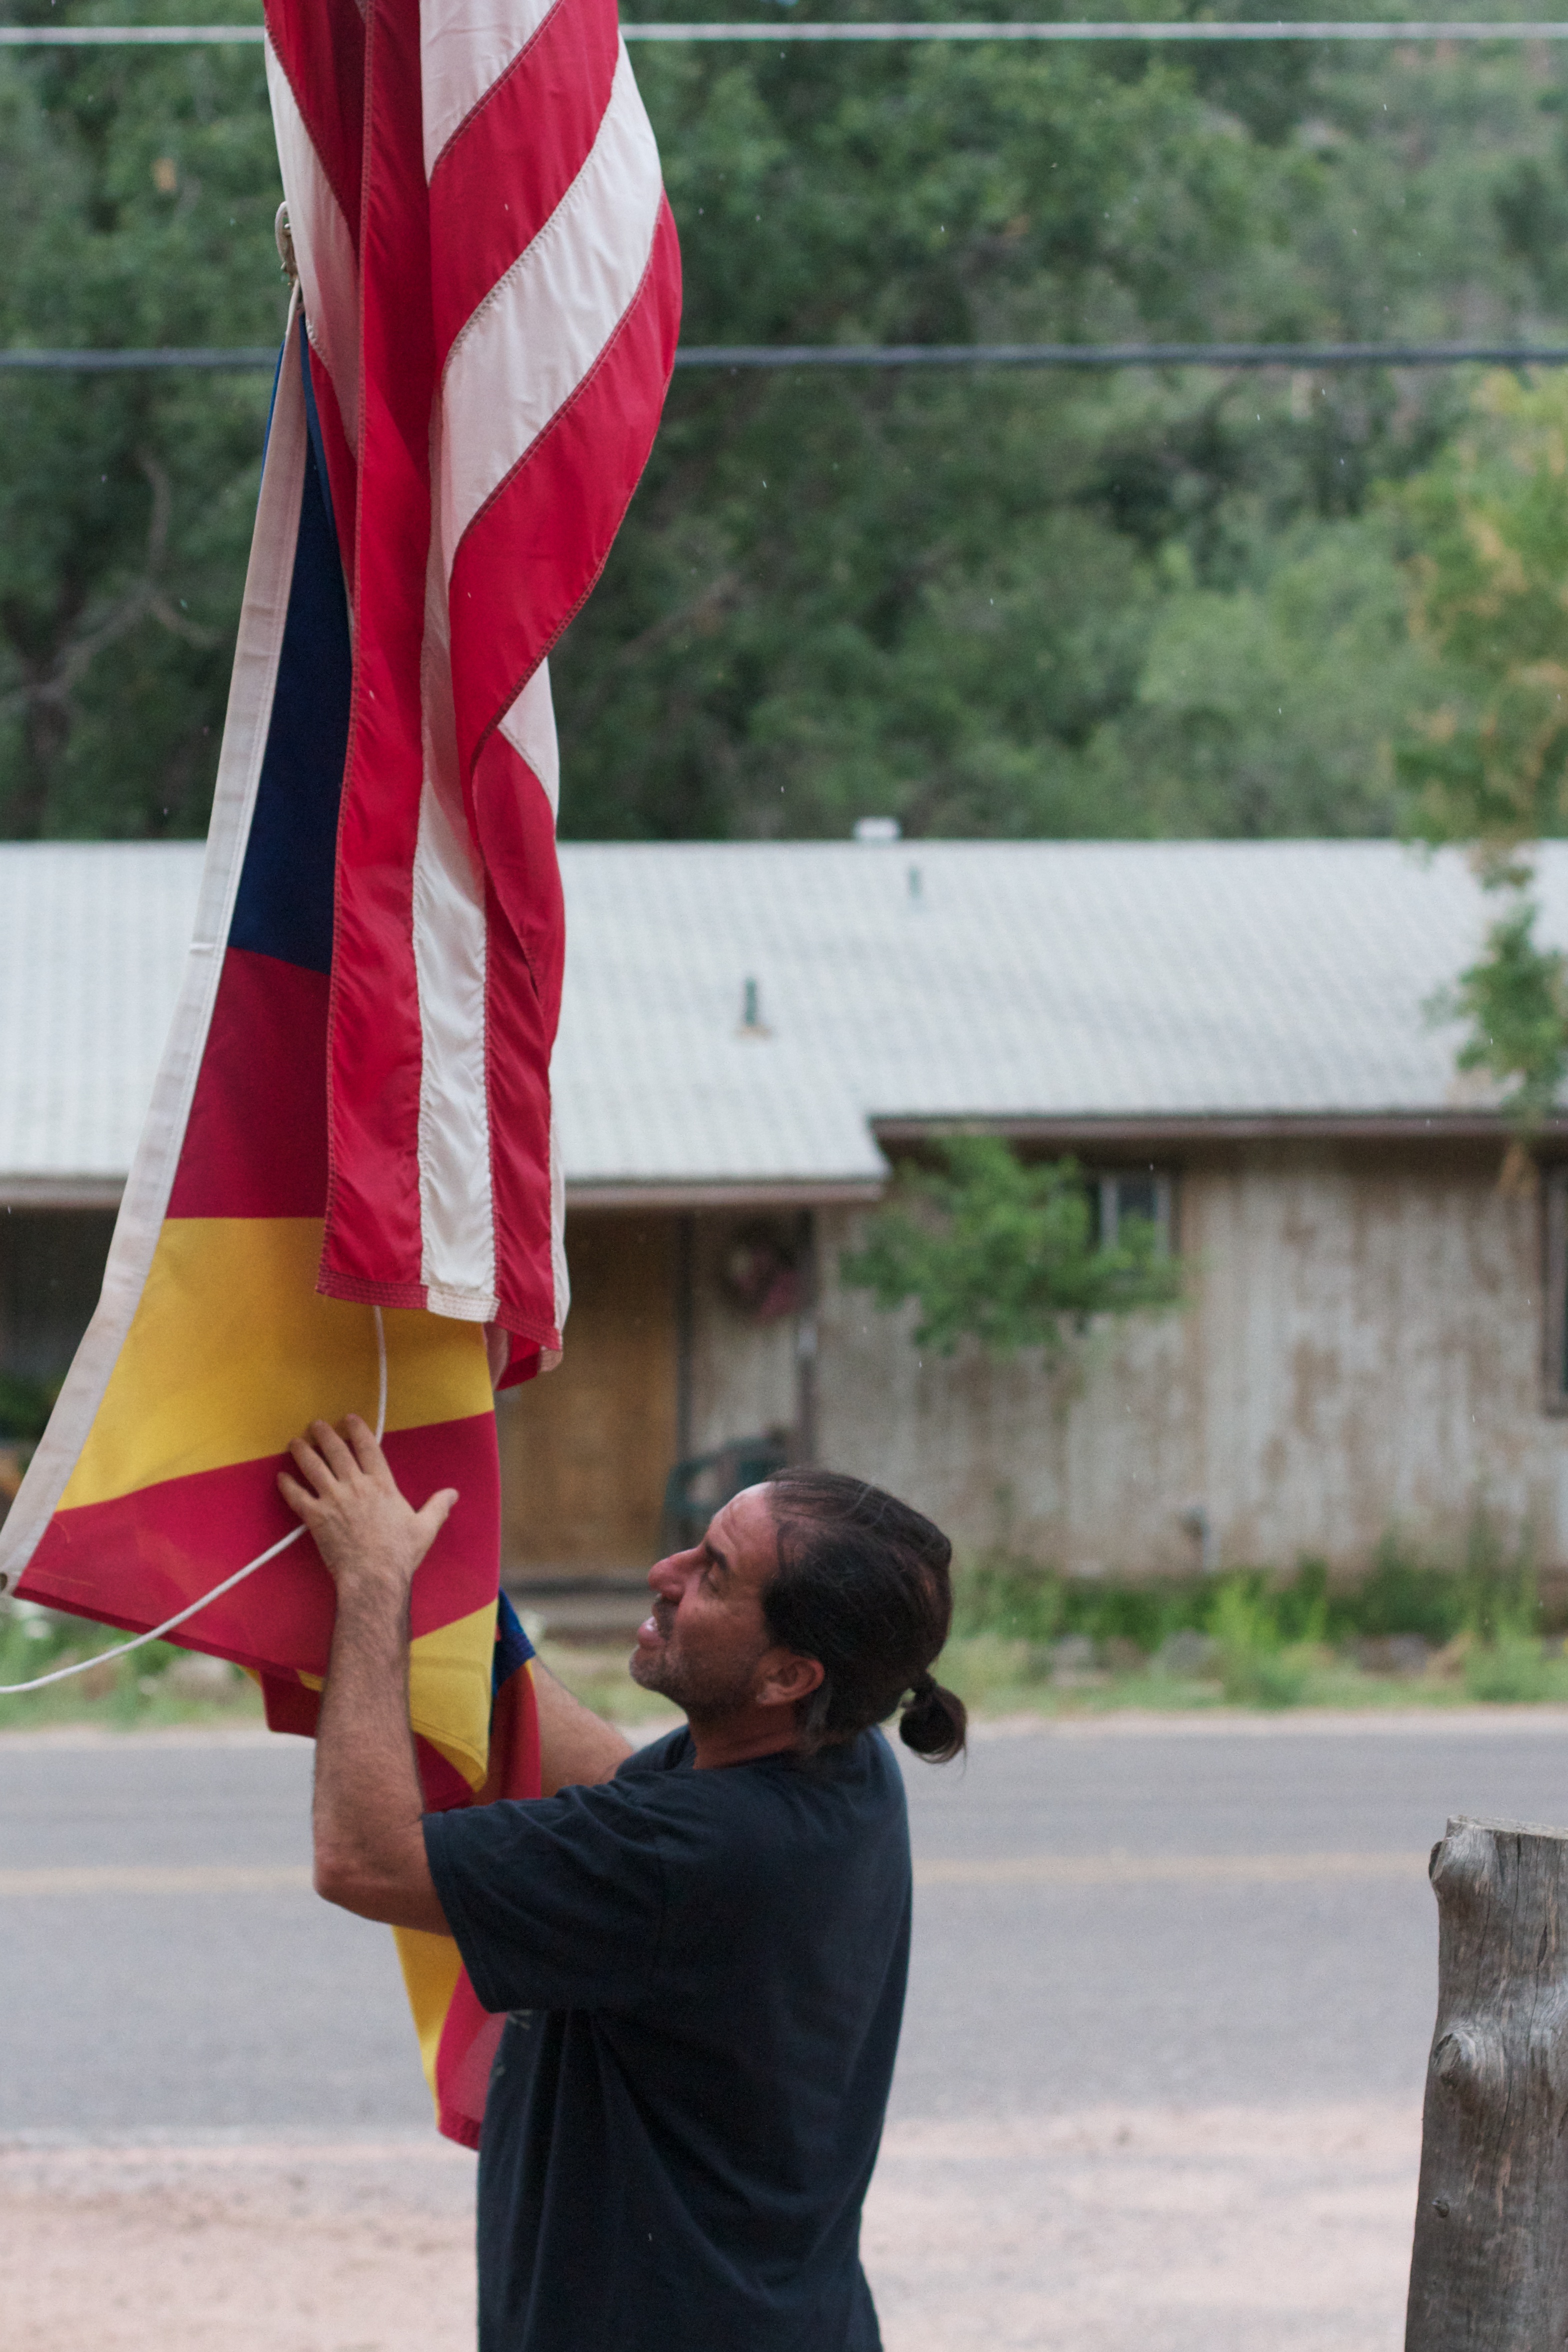
tree, vacation, red, flag, fun, temple